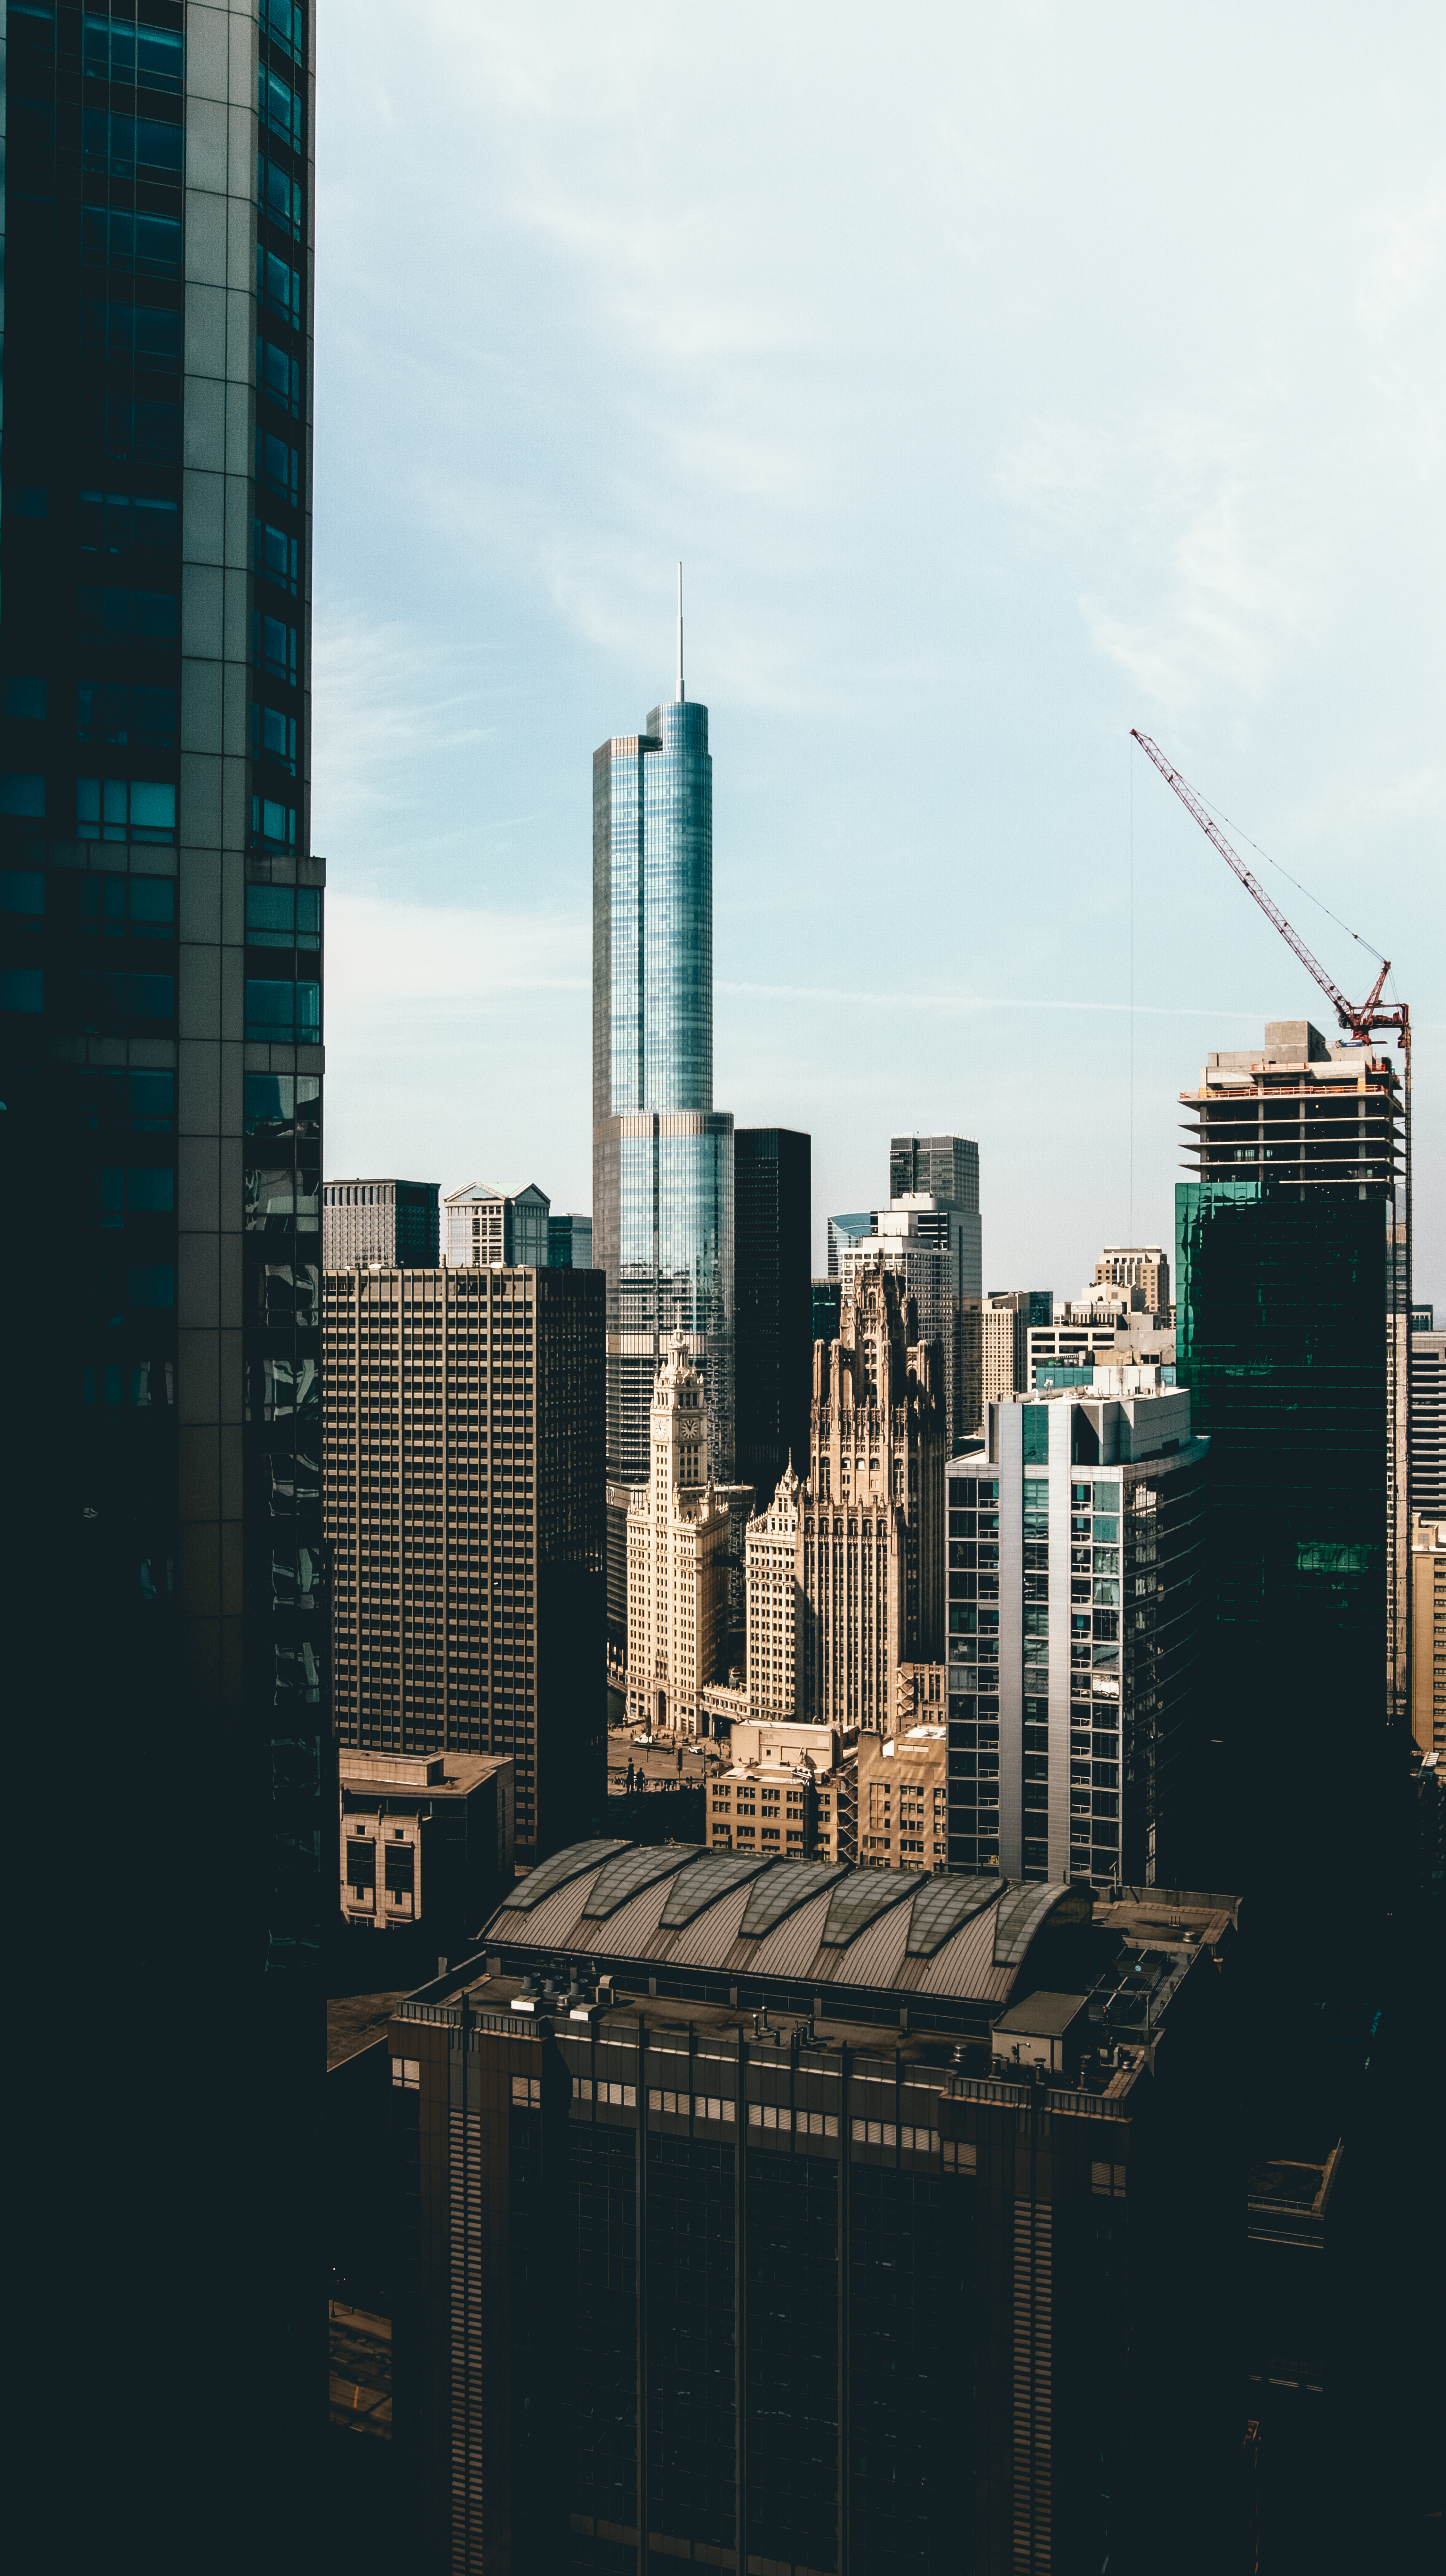
horizon, architecture, skyline, city, skyscraper, cityscape, downtown, dusk, evening, reflection, tower, landmark, tower block, shape, metropolis, urban area, human settlement, atmosphere of earth, metropolitan area